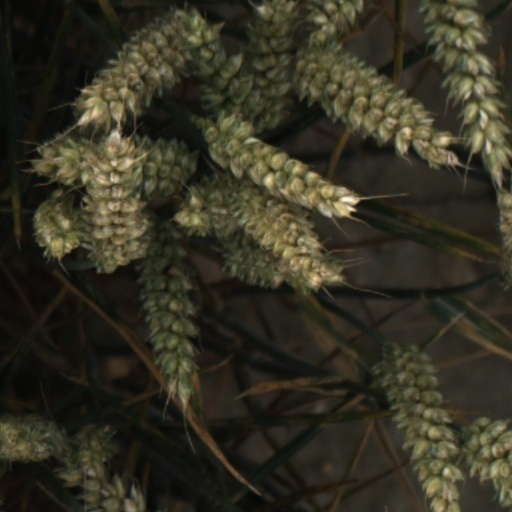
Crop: wheat